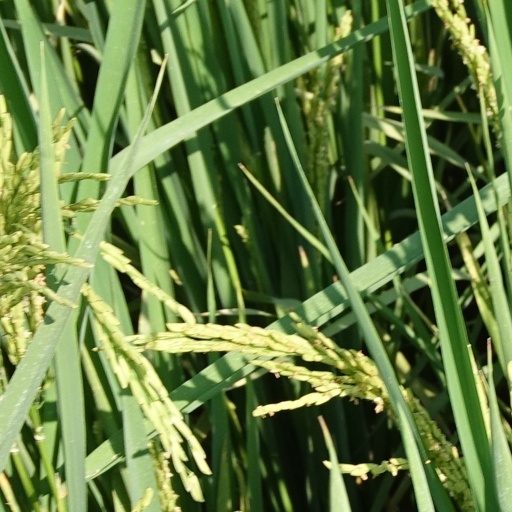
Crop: rice